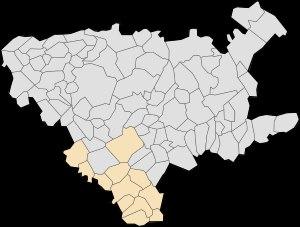
Le canton de Houdain est une ancienne division administrative française située dans le département du Pas-de-Calais et la région Nord-Pas-de-Calais.